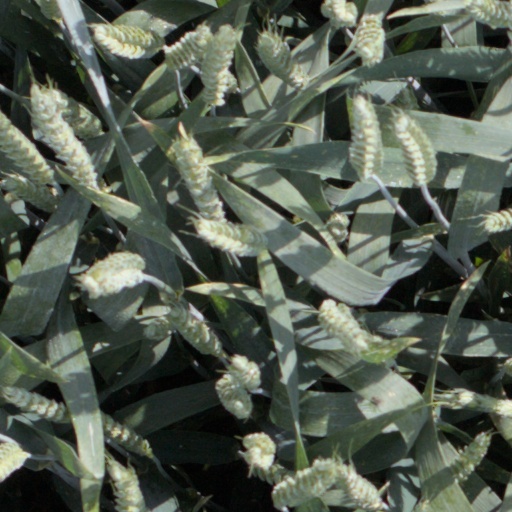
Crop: wheat